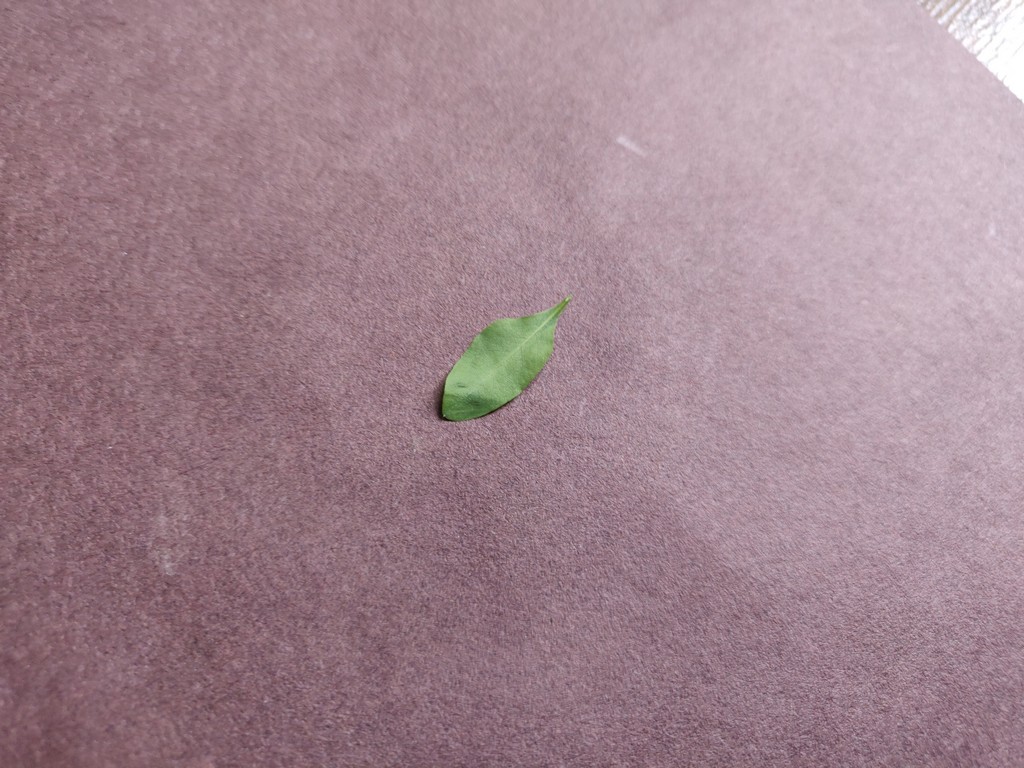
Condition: Healthy
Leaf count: single
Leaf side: back